Peptide synthesis

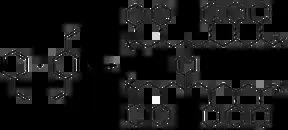
Cross-linked polystyrene is the most common solid support used in SPPS.

Carbodiimide activation opens the possibility for racemization of the activated amino acid. Racemization can be circumvented with 'racemization suppressing' additives such as the triazoles 1-hydroxy-benzotriazole (HOBt), and 1-hydroxy-7-aza-benzotriazole (HOAt). These reagents attack the "O"-acylisourea intermediate to form an active ester, which subsequently reacts with the peptide to form the desired peptide bond. Ethyl cyanohydroxyiminoacetate (Oxyma), an additive for carbodiimide coupling, acts as an alternative to HOAt.